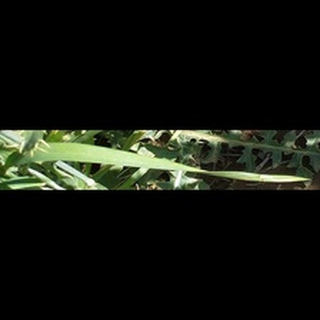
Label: healthy_wheat